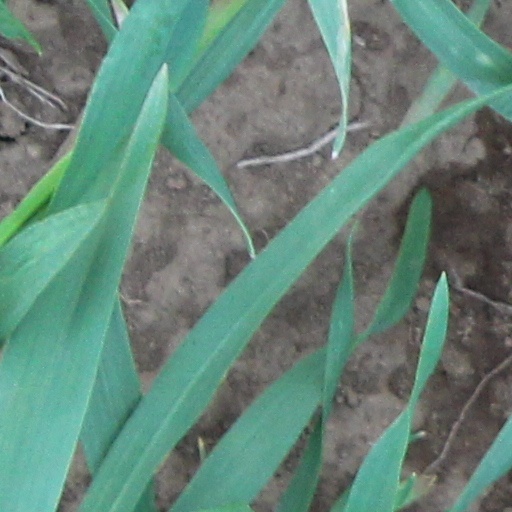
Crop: wheat